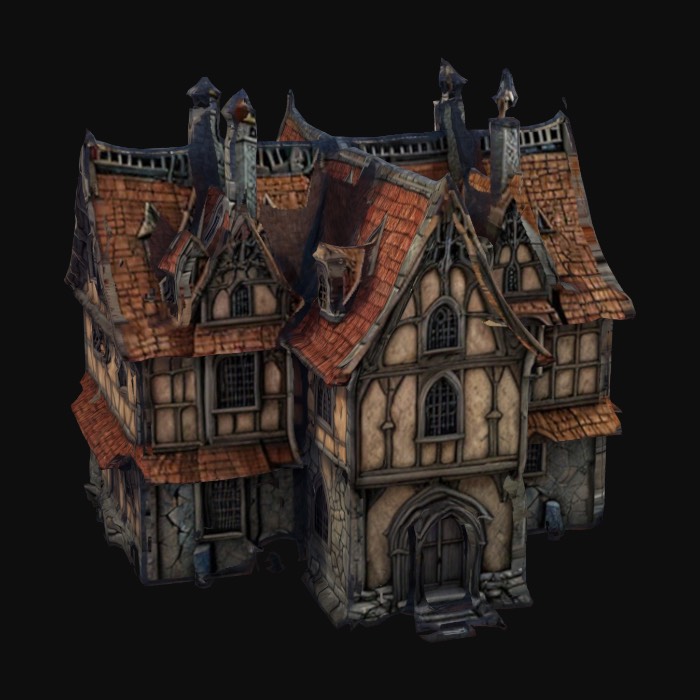
미적 점수 (1~10점): 8